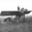
Label: airplane